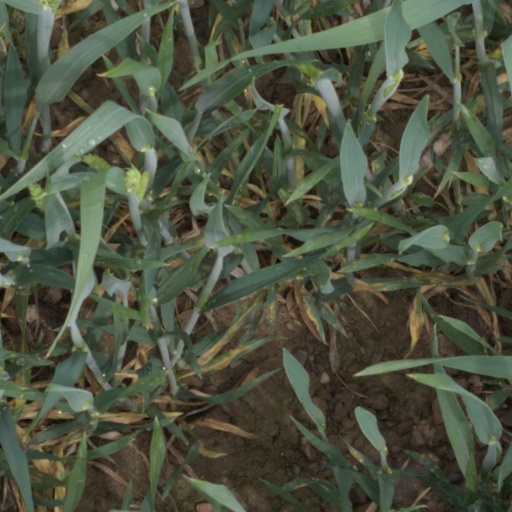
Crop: wheat